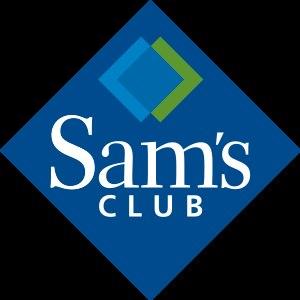
Walmart est une entreprise américaine transnationale spécialisée dans la grande distribution, fondée par Sam Walton et aujourd'hui présidée par son fils aîné, S. Robson Walton.